Bem me Quer

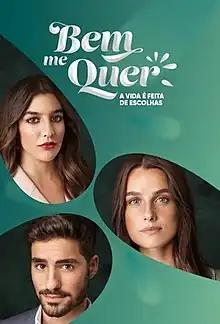
""A vida é feita de escolhas"" (Portuguese)""Life is all about choices"" (English)

Bem me Quer (English: "Broken Bonds") is a Portuguese soap opera (telenovela) broadcast and produced by TVI. It is written by Maria João Mira. The soap opera (telenovela) premiered on October 26, 2020 and ended on November 12, 2021. It is recorded in Serra da Estrela and also in Aveiro.